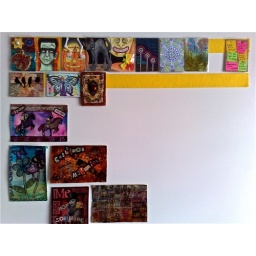
I put the atc's in plastic pockets first. The postcards are just blue tacked in place, but that could change